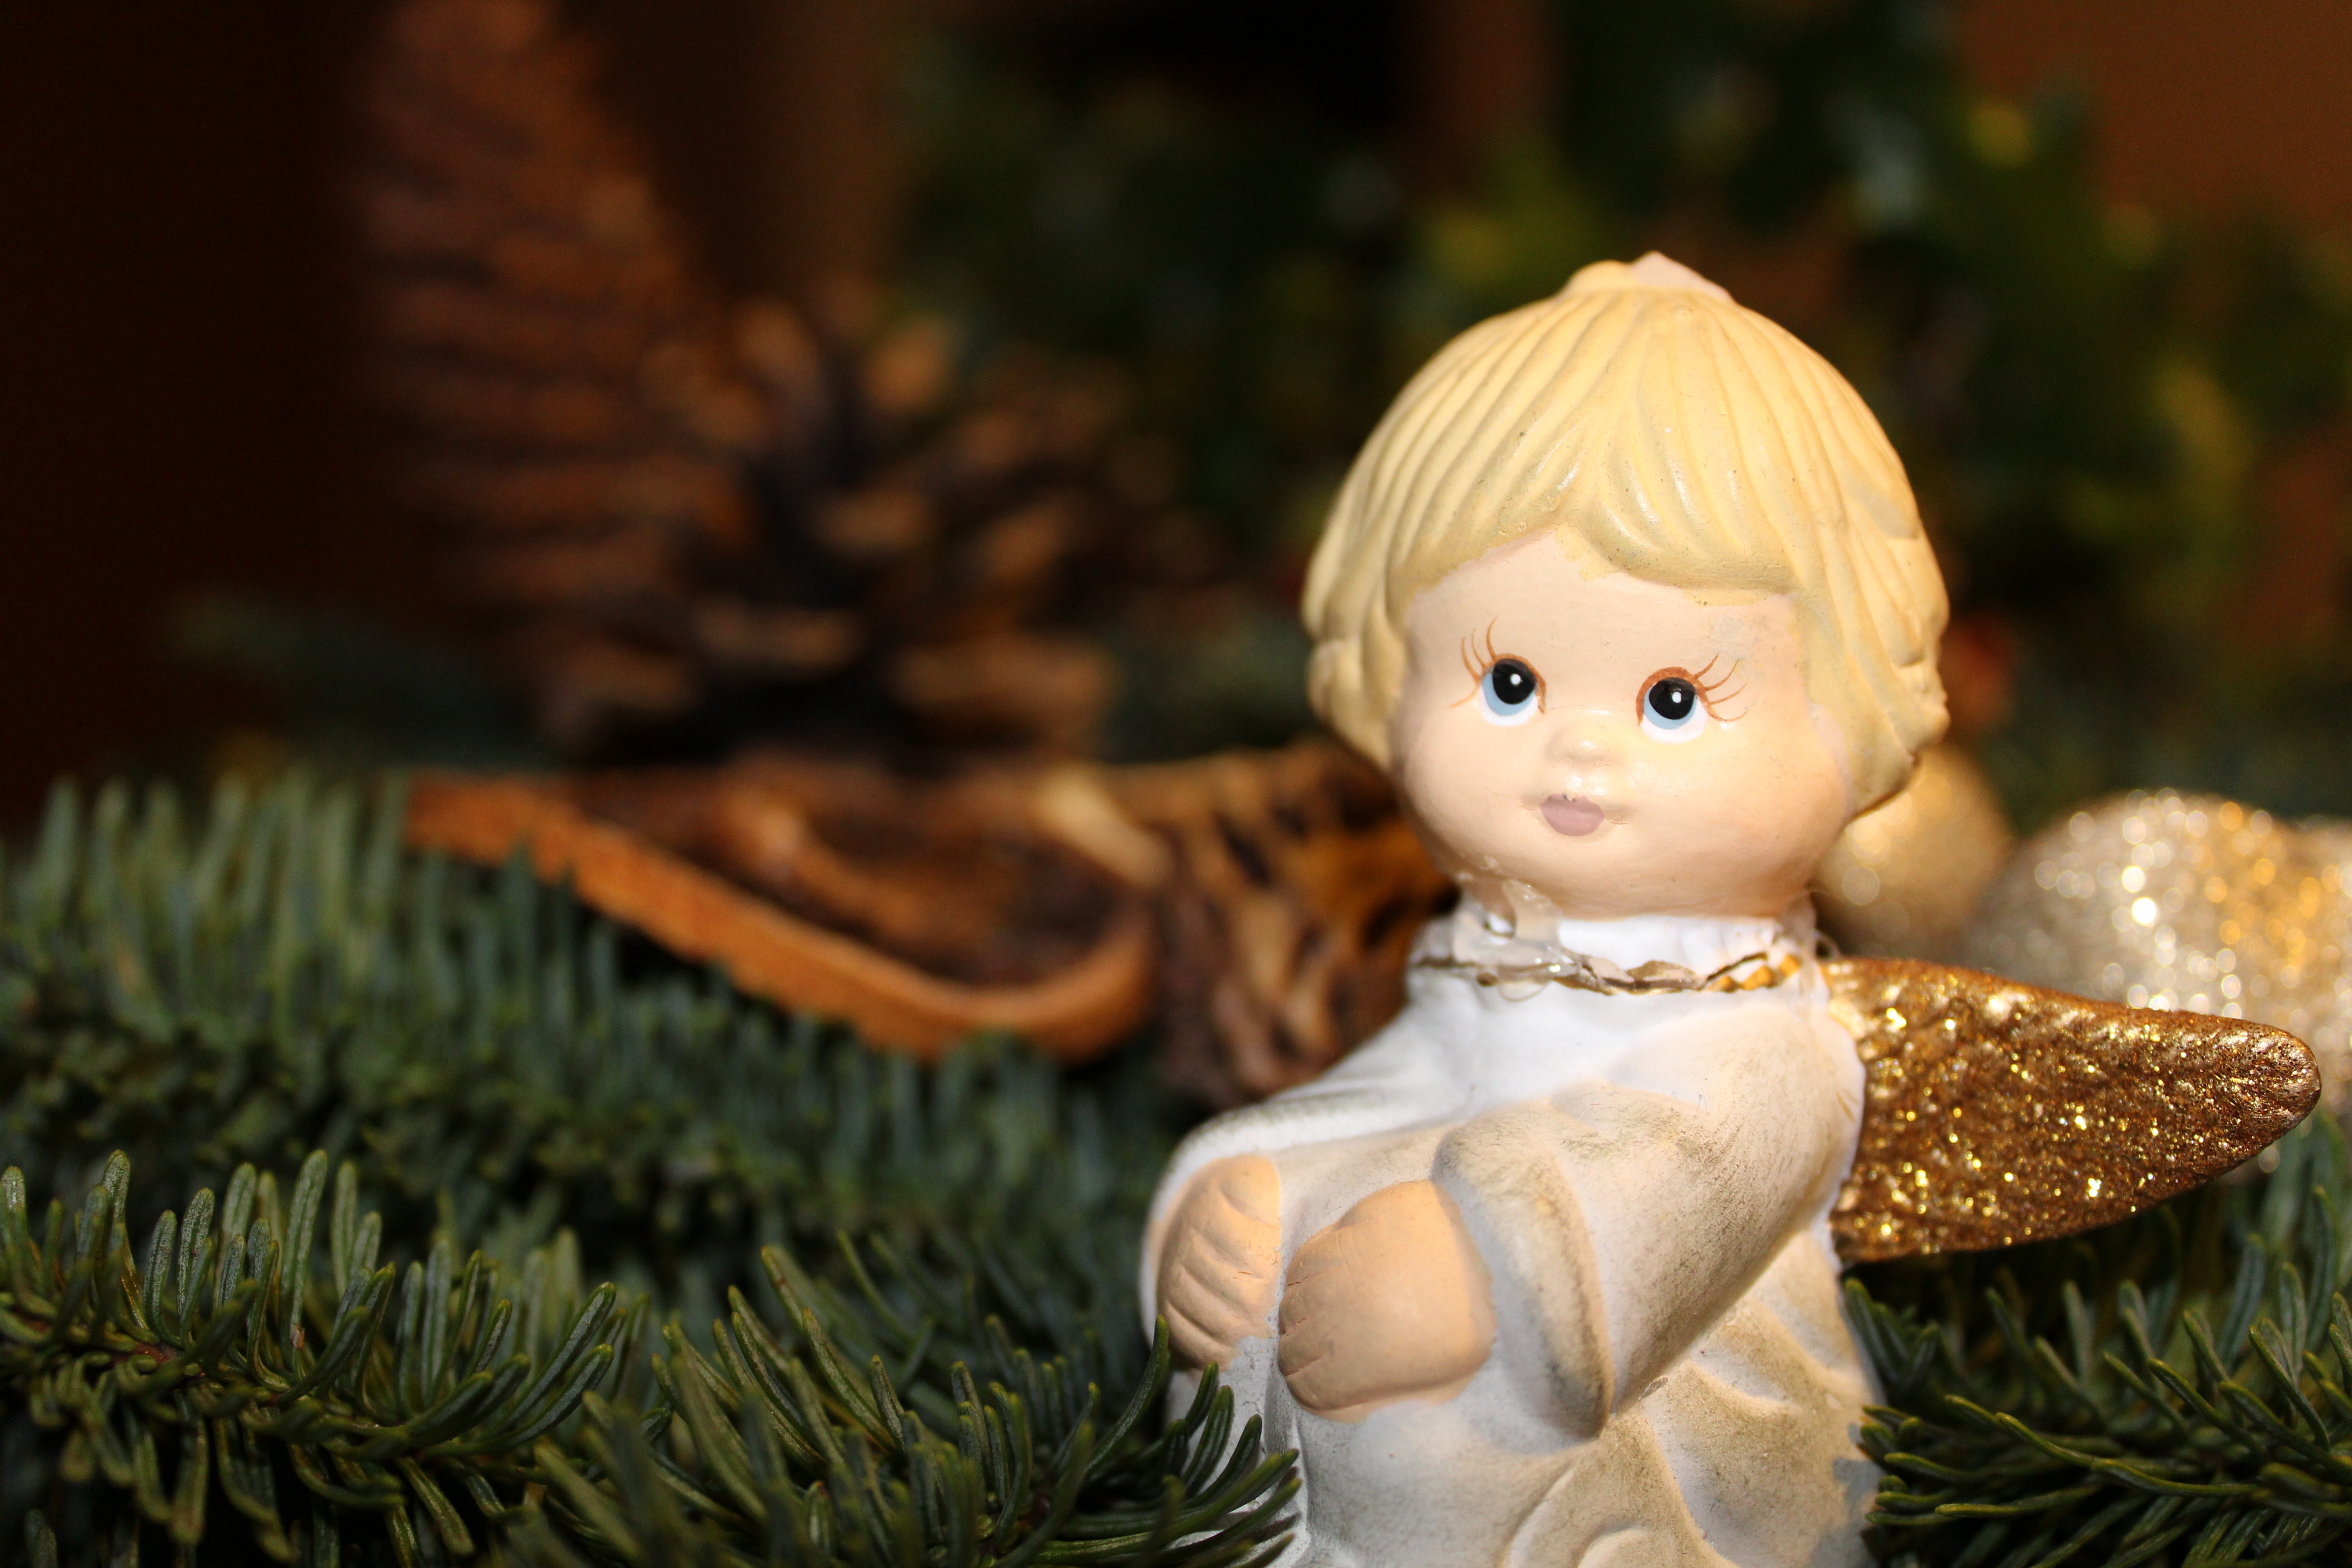
flower, decoration, child, christmas, fir, toy, deco, advent, christmas angel, christmas time, doll, angel, dress, figure, contemplative, angel figure, christmas jewelry, christmas decorations, fictional character